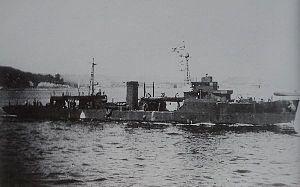
La Classe Kamishima est une classe de mouilleurs de mines de la Marine impériale japonaise construite en fin de la Seconde Guerre mondiale.